Nonferrous archaeometallurgy of the Southern Levant

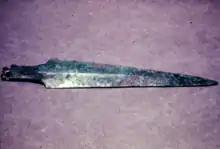
An Early Bronze Age dagger found in Afridar, Israel

During the next thousand years of the Early Bronze Age (end of 4th–end of 3rd millennium BCE) the same unalloyed copper production of the Chalcolithic (group 2, above) continued for the production of short blades and points. The same metal technique was used for the novel production of long blade weapons